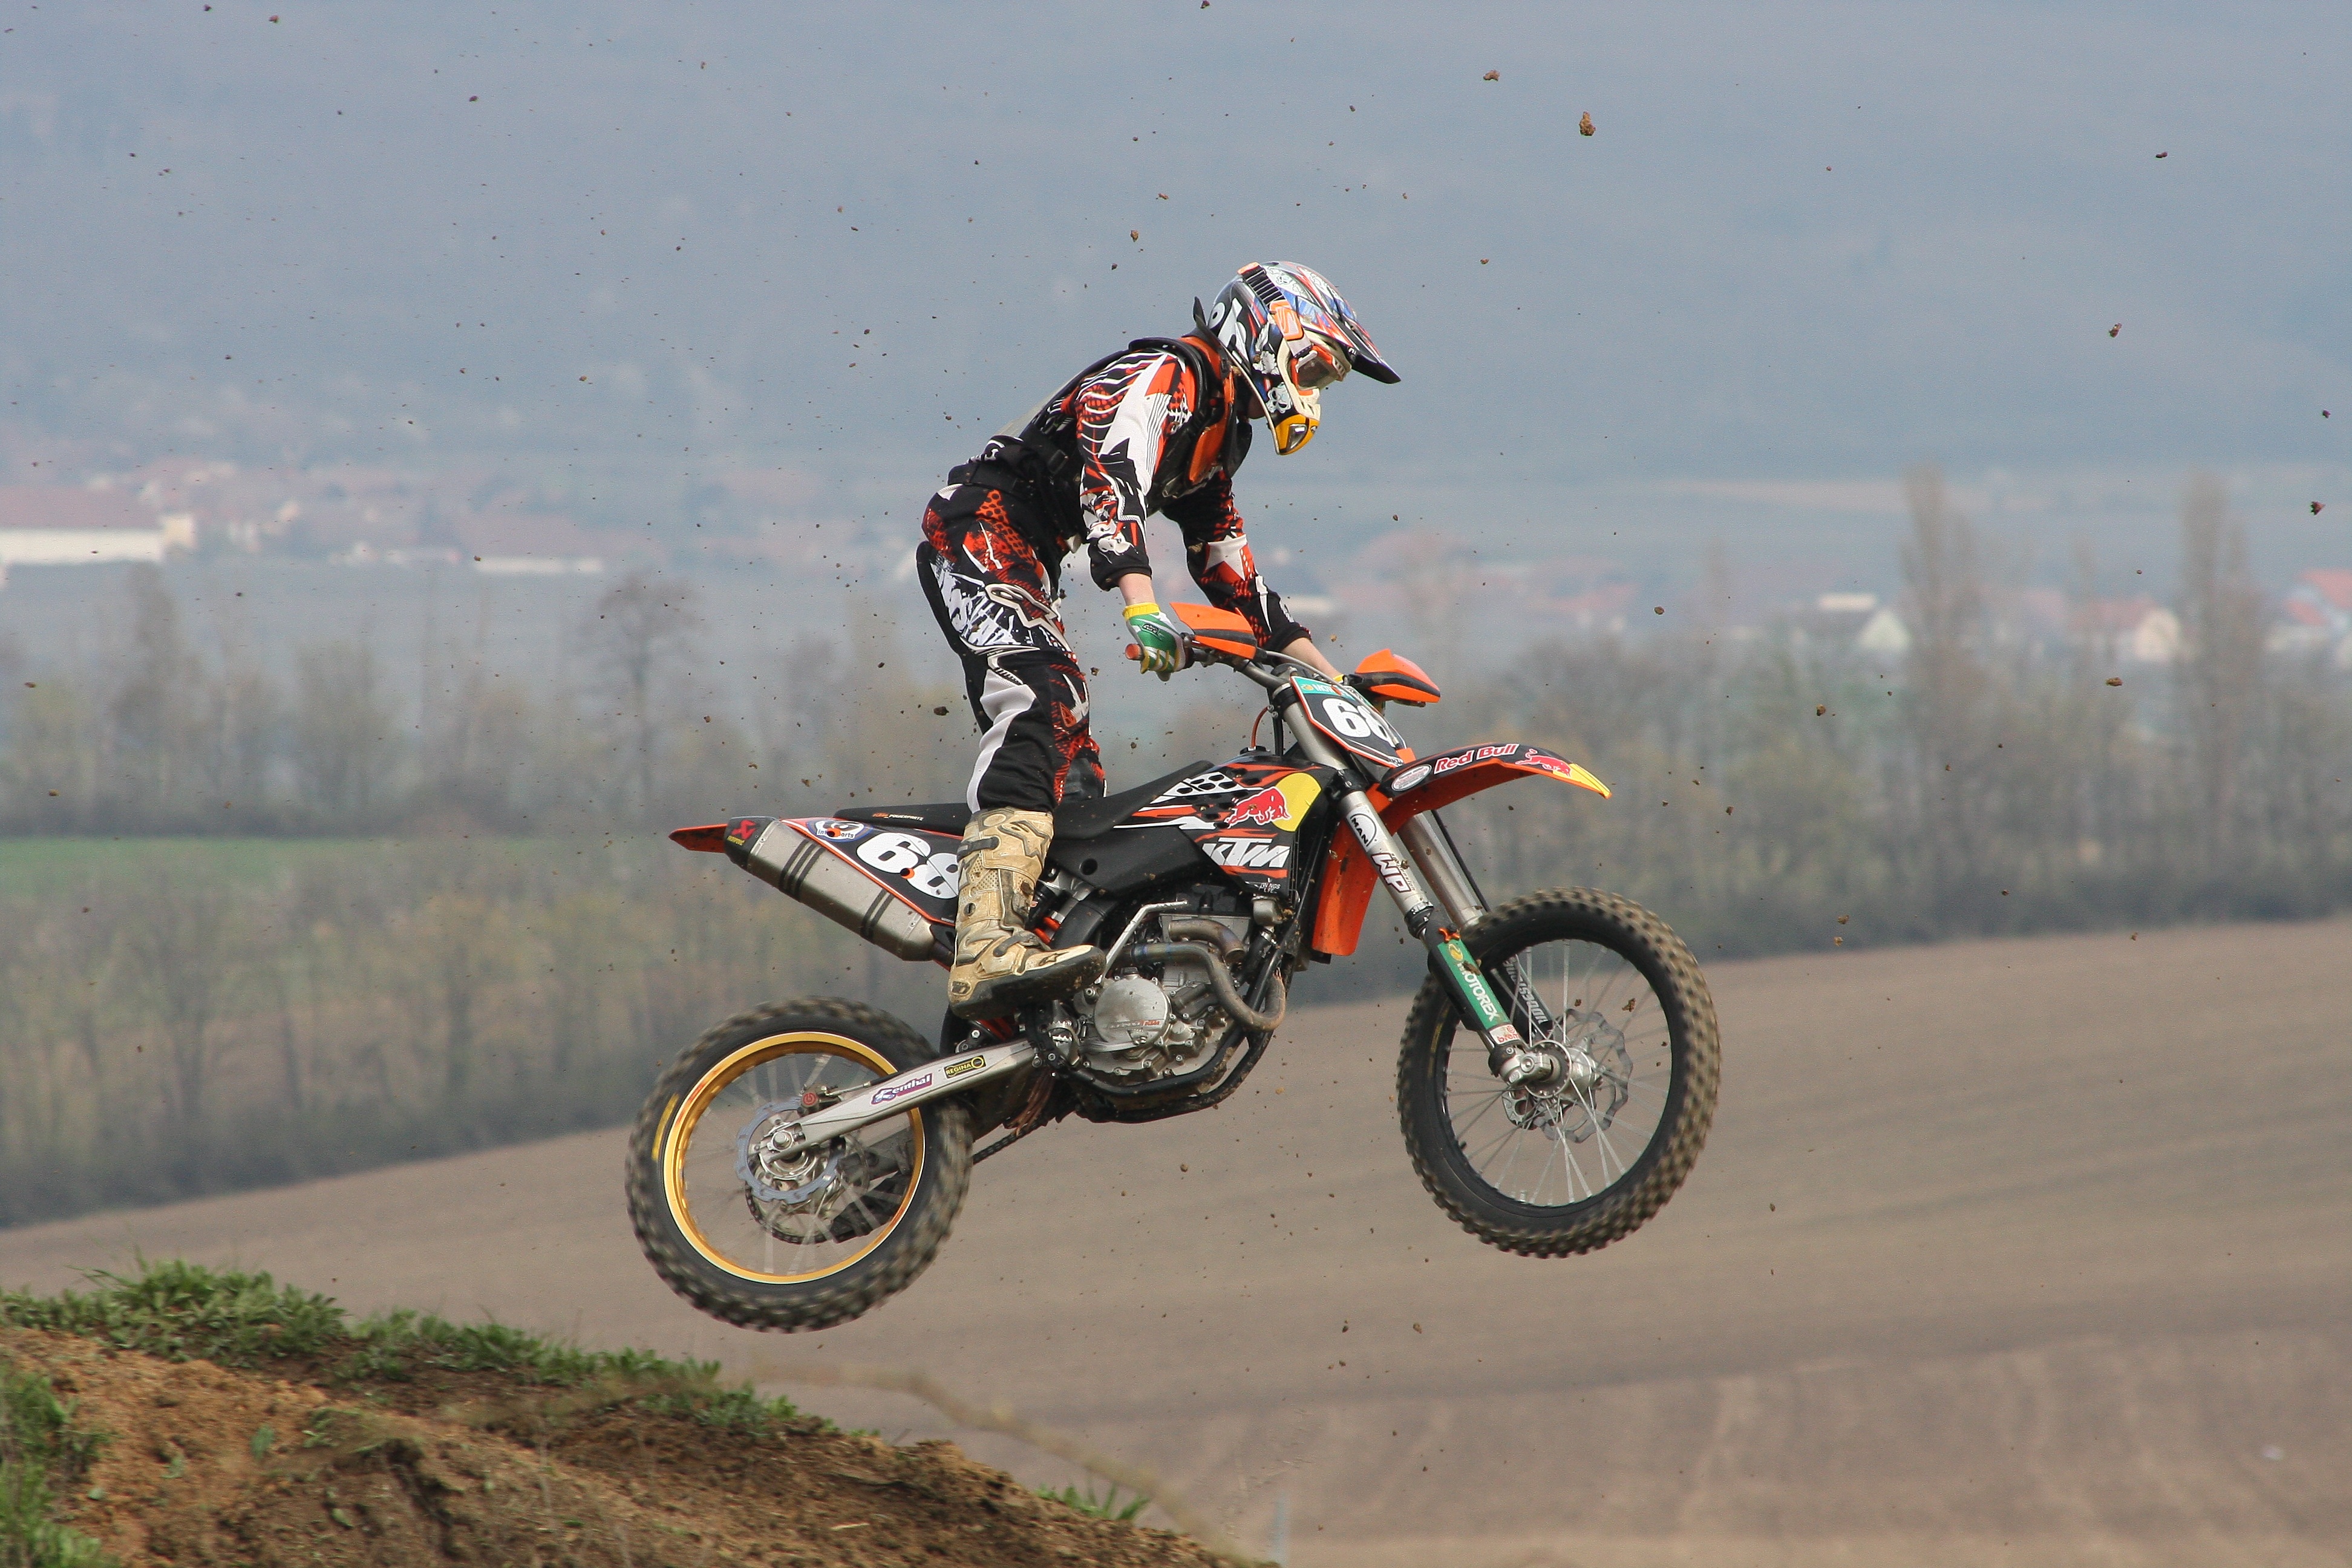
sport, vehicle, motorcycle, motocross, extreme sport, austria, race, sports, racing, motorsport, freestyle motocross, motorcycle sport, motorcycling, motorcycle racing, stunt performer, motorcycle speedway, endurocross, dirt track racing, supermoto, pulkau